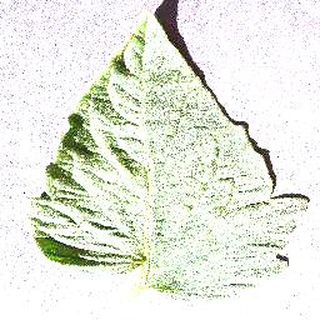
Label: healthy_tomato